Peter Winch

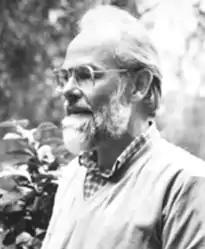
Peter Winch (1984) University of Illinois Archives

Peter Guy Winch (14 January 1926 – 27 April 1997) was a British philosopher known for his contributions to the philosophy of social science, Wittgenstein scholarship, ethics, and the philosophy of religion. His early book "The Idea of a Social Science and its Relation to Philosophy" (1958) was an attack on positivism in the social sciences, drawing on the work of R. G. Collingwood and Ludwig Wittgenstein's later philosophy.